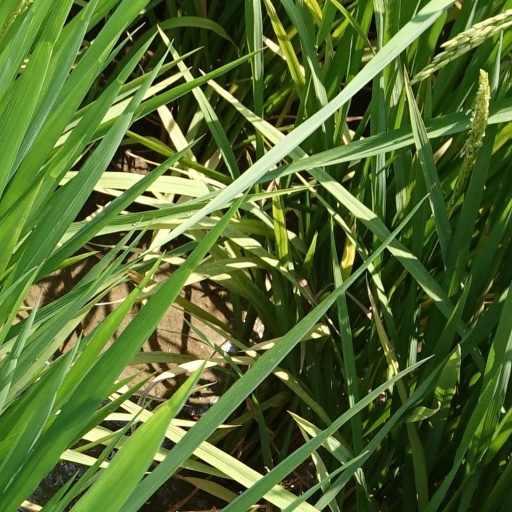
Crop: rice